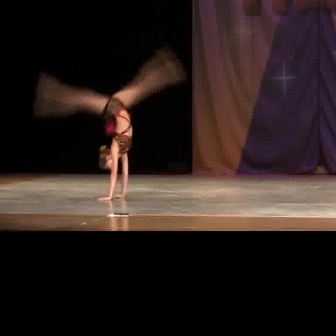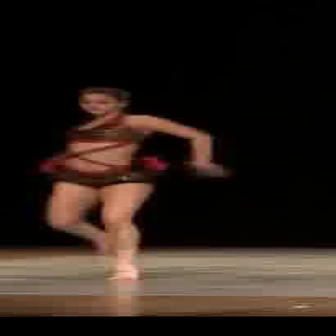
  Please identify the target specified by the bounding box [30,45,186,201] in the first image and locate it in the second image. Return the coordinates in [x_min,y_min,x_max,y_max] format.
Answer: [28,83,226,281]